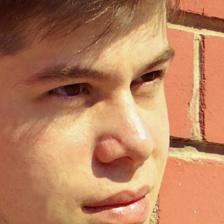
Label: faces